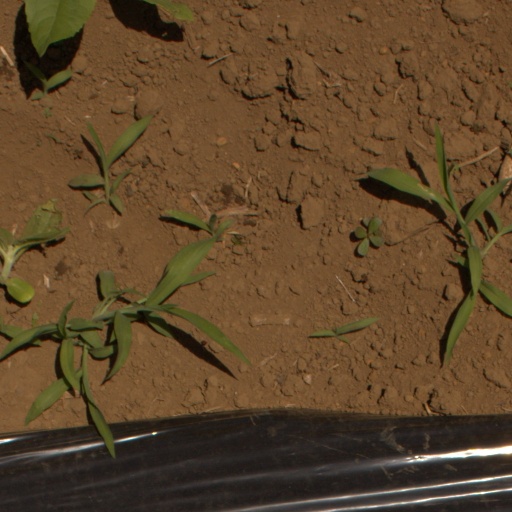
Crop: Jerusalem artichoke